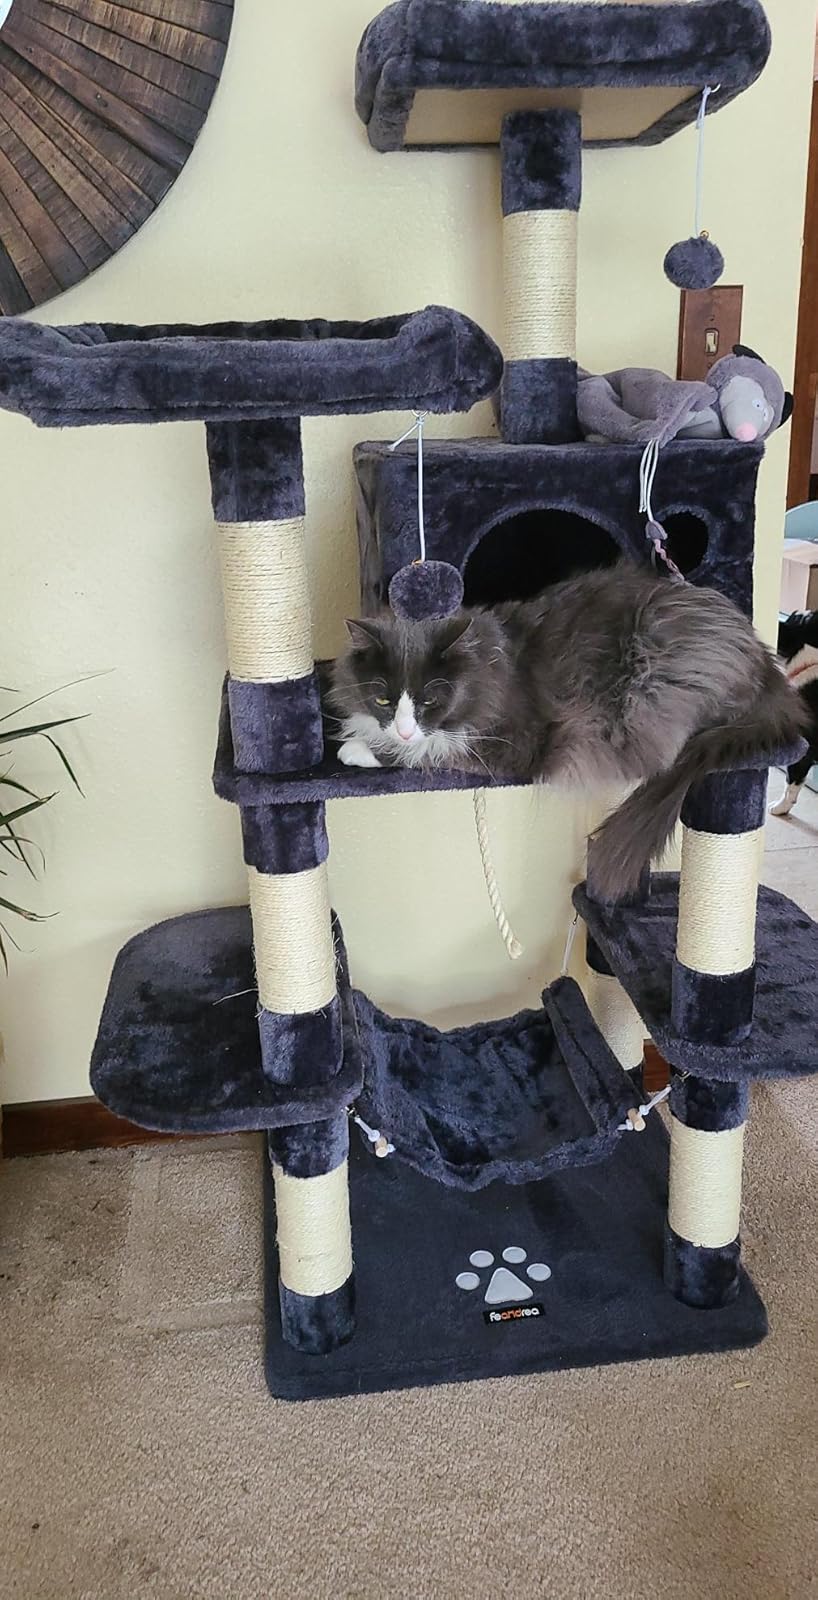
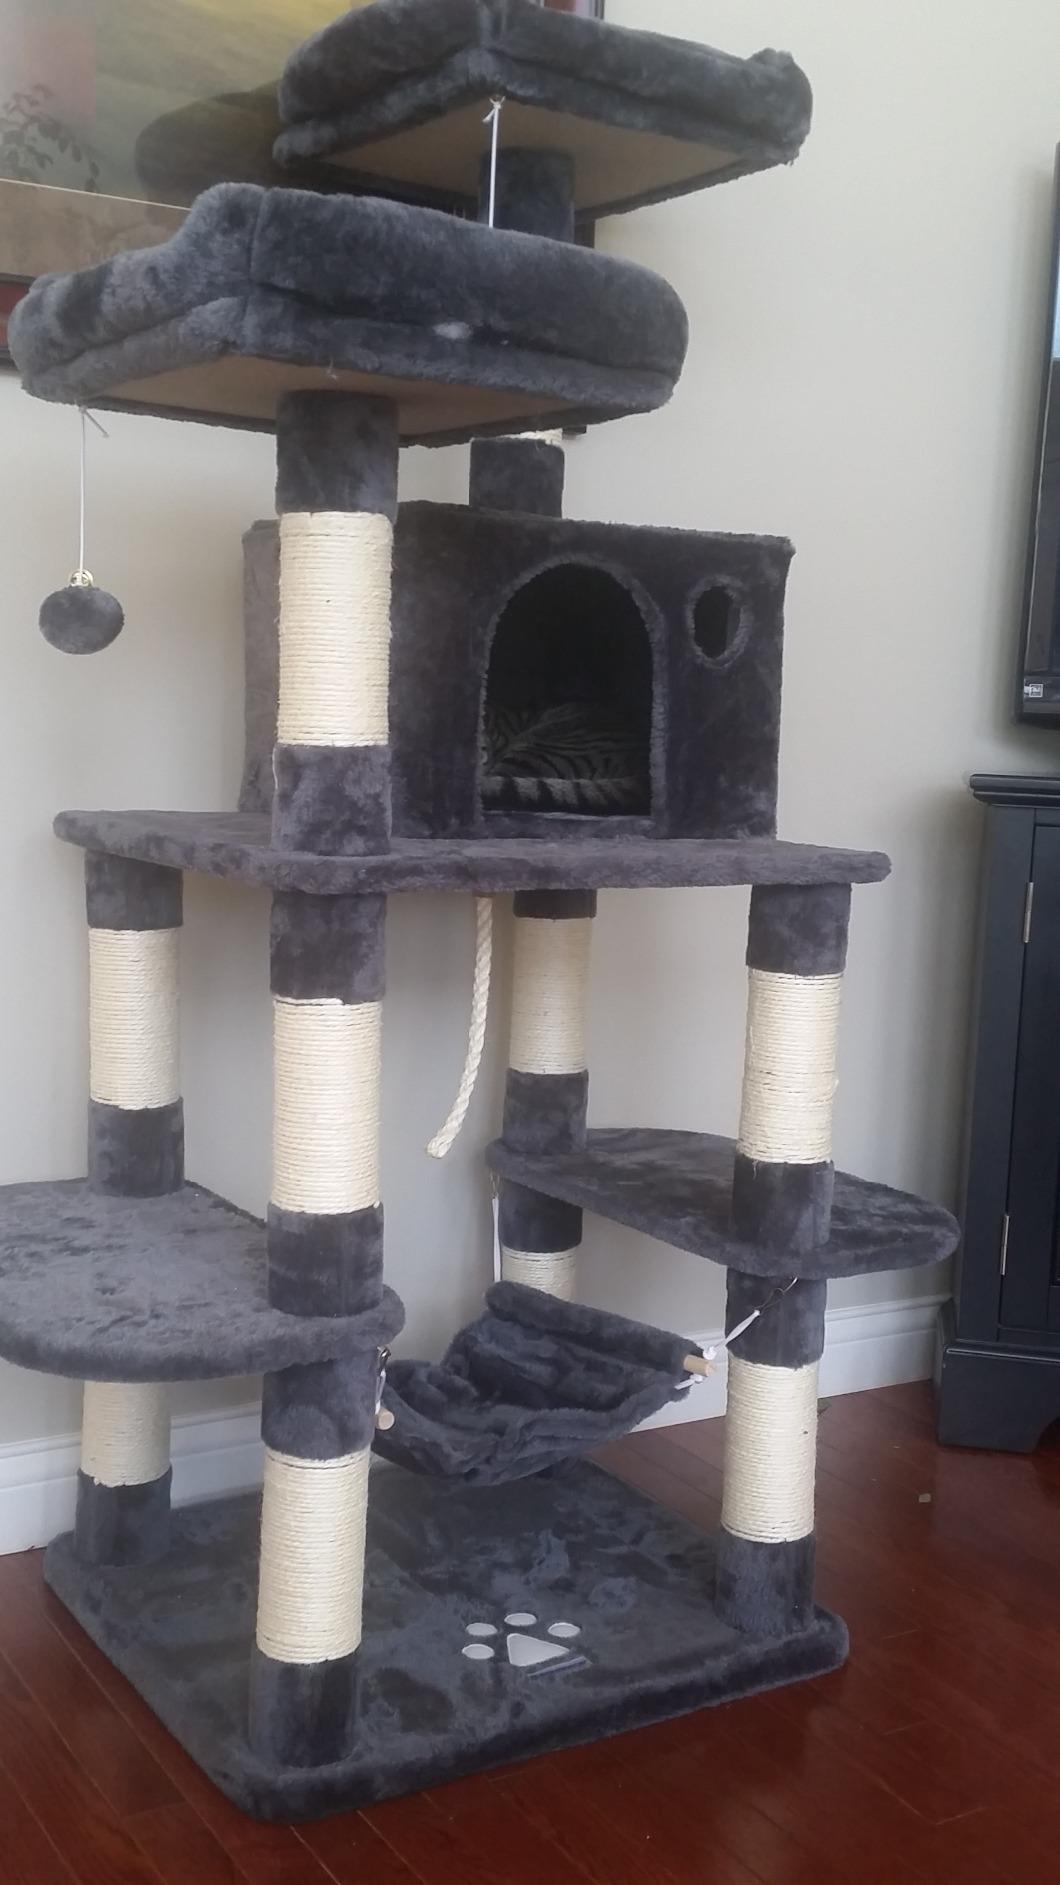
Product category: items_cat tree
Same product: yes